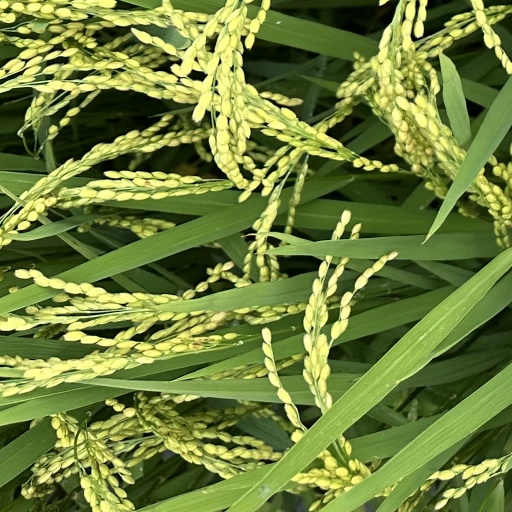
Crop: rice